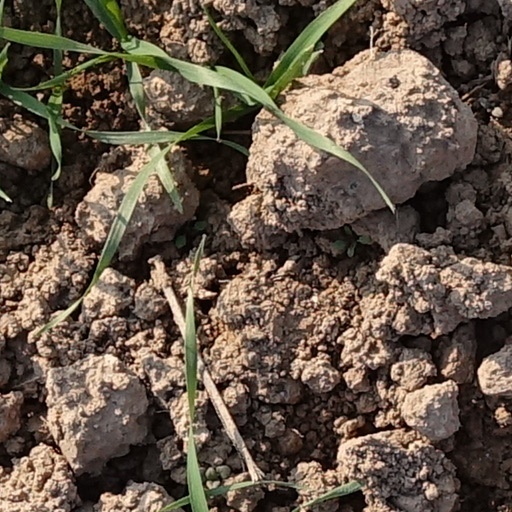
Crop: wheat